Polonnaruwa Vatadage

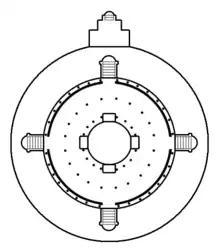
Layout of the Polonnaruwa Vatadage, with the outer circle indicating the lower platform and the second circle indicating the upper platform. The stupa, surrounded by four statues, as well as three concentric rows of stone columns are located in the upper platform which is accessed through four entrances.

The Polonnaruwa Vatadage is located in a quadrangular area known as the "Dalada Maluva" in the ancient city of Polonnaruwa. The "Dalada Maluva" contains some of the oldest and most sacred monuments of the city. The Polonnaruwa Vatadage, which occupies most of the south western area of it, is a prominent structure among them. It is the best preserved example of a Vatadage in the country, and is somewhat similar in design to those belonging to the Anuradhapura period, especially Thuparamaya and Lankaramaya.